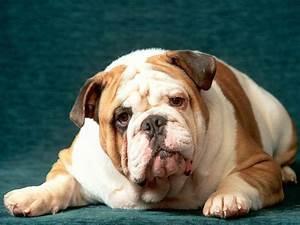
dog